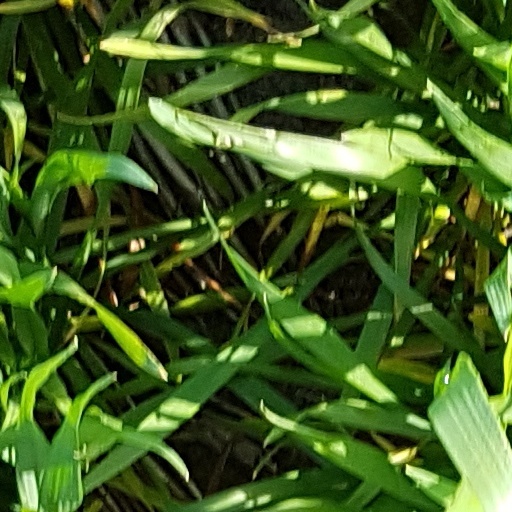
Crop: wheat